Hercegkút

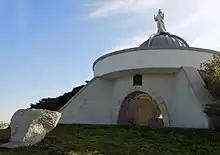
Hercegkút Calvary

A rooster with a round base, floating in an off-white shield, holding a bunch of golden grapes in its beak, above it is a holy figure, a child in one hand, a cross in the other.